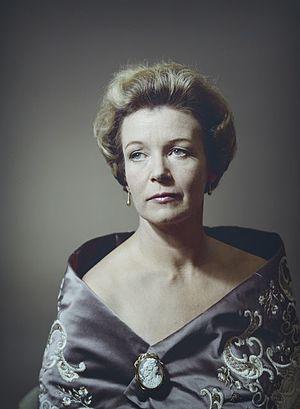
Asta Backman est une actrice finlandaise de théâtre, cinéma et télévision.